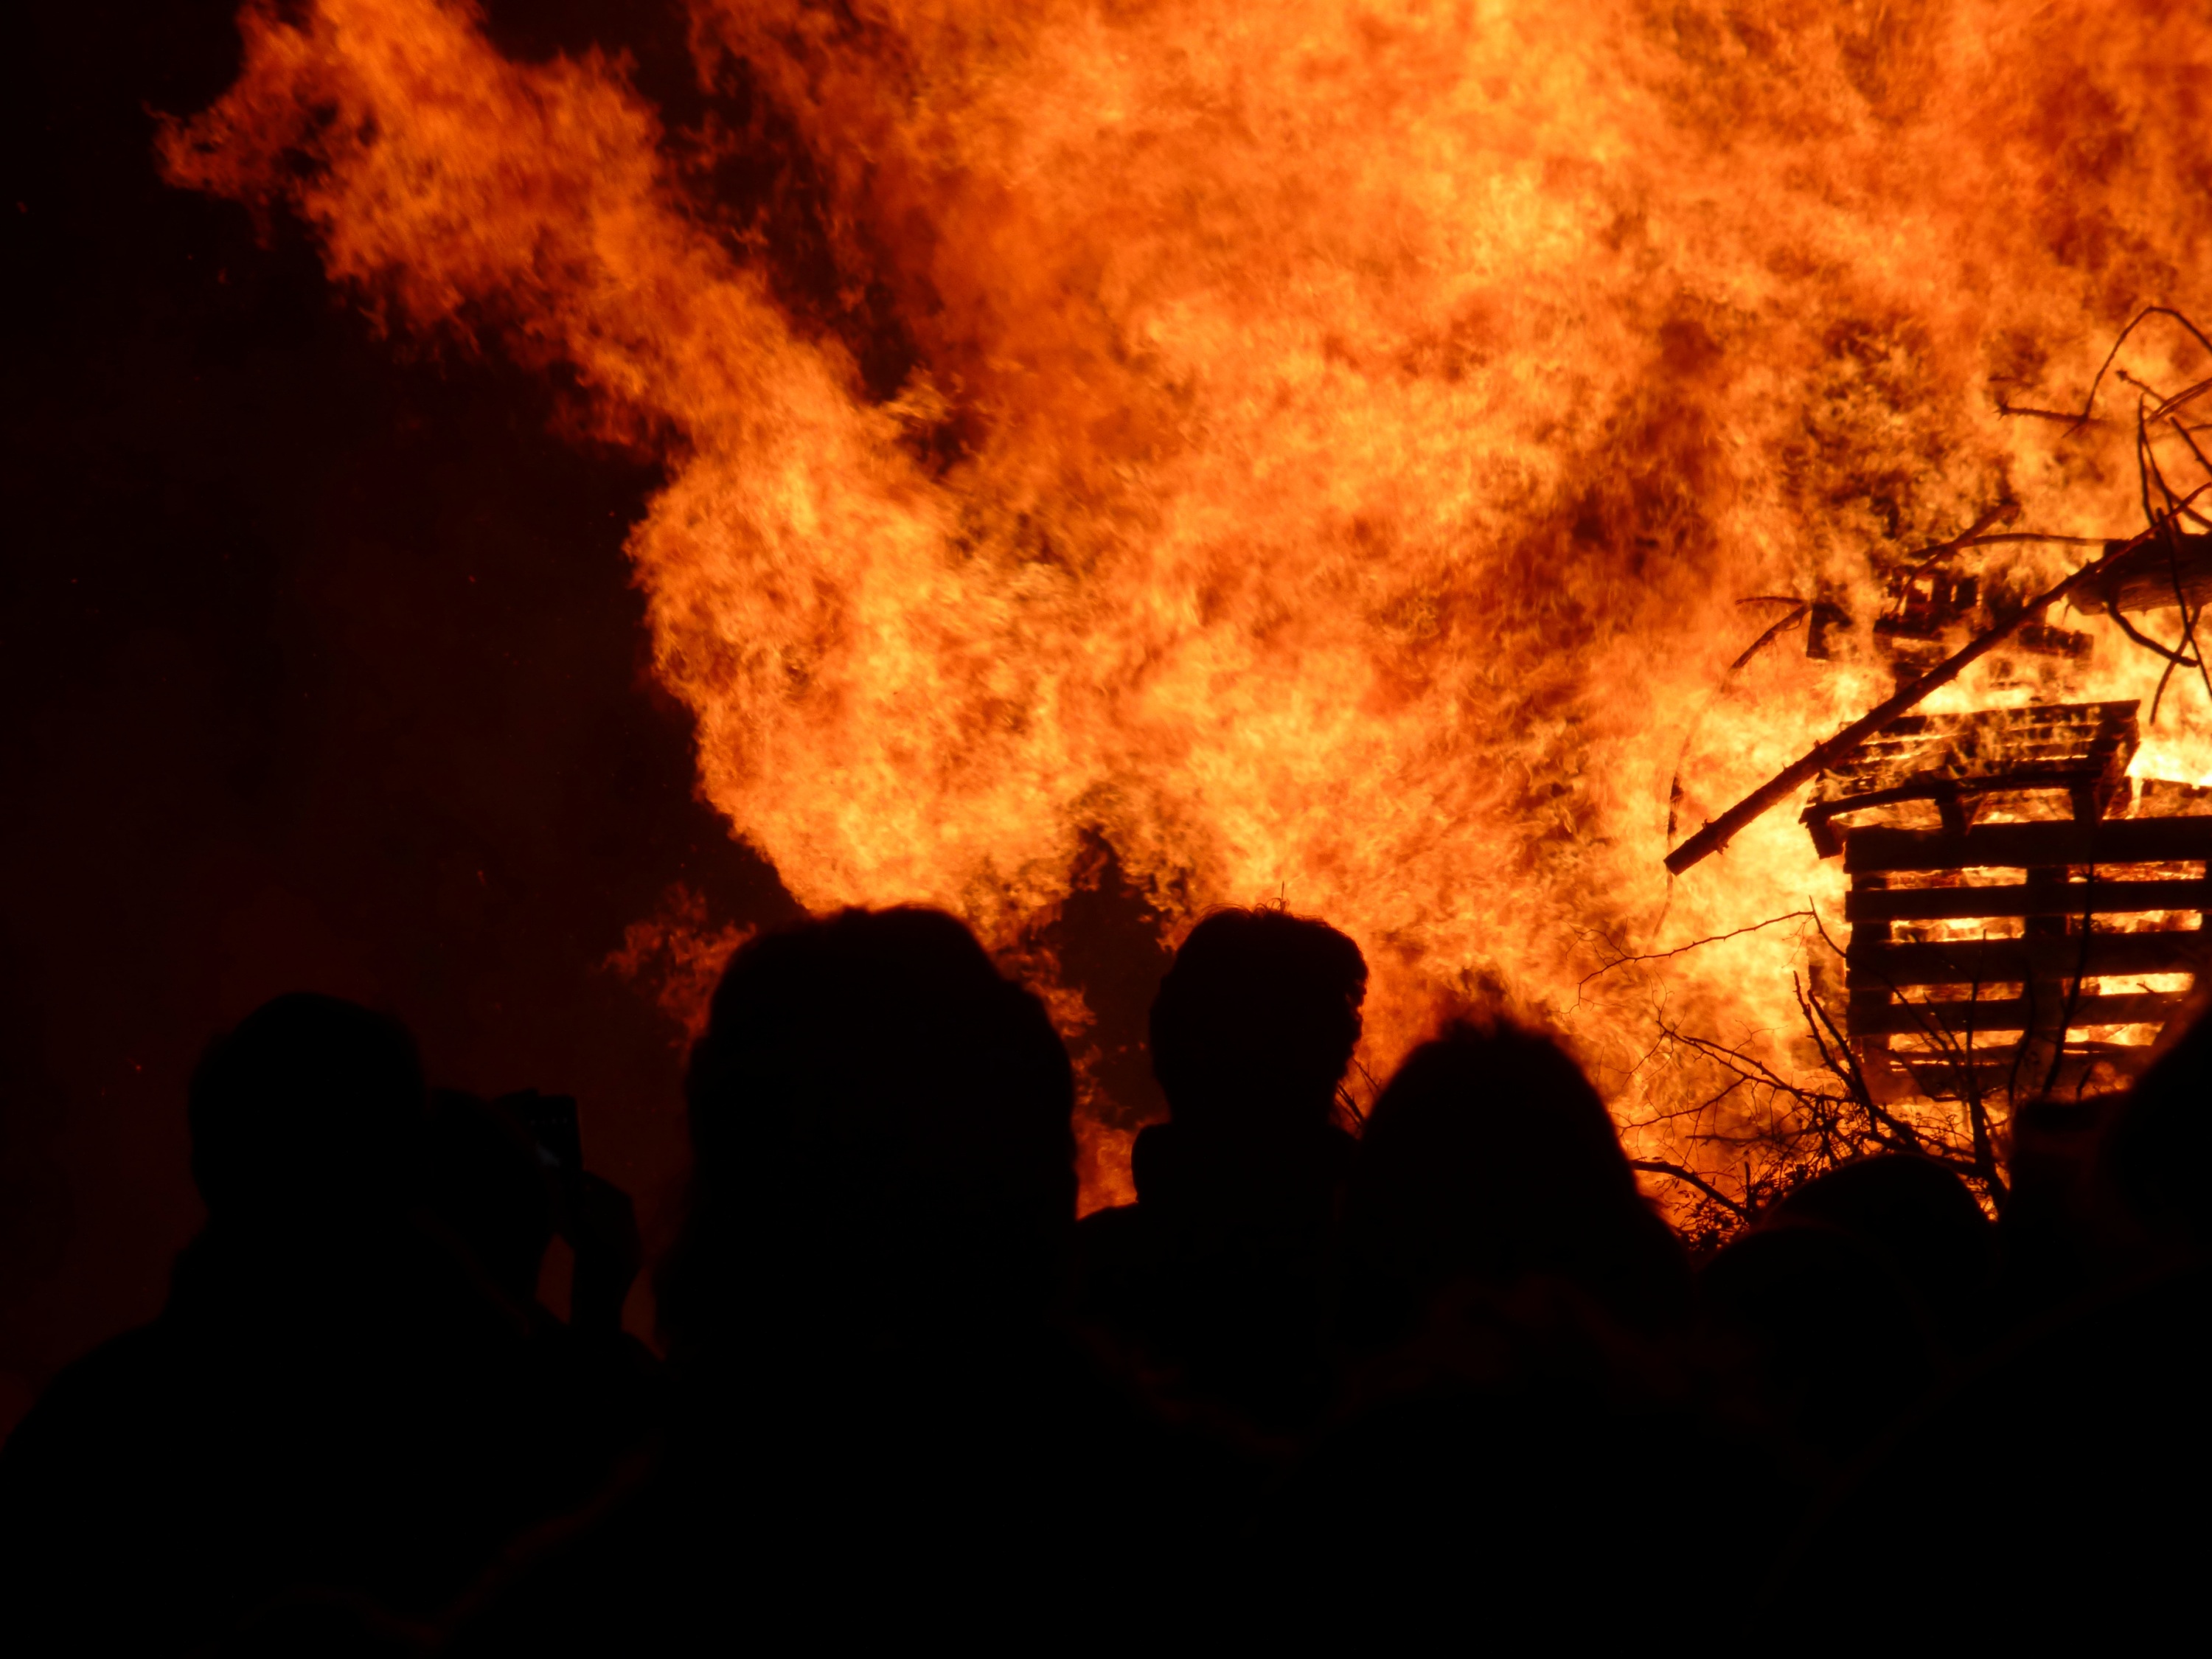
spring, flame, fire, yellow, bonfire, explosion, burn, hot, blaze, heiss, spark fire, geological phenomenon